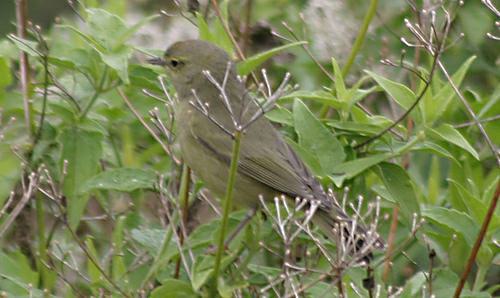
A photo of a orange crowned warbler